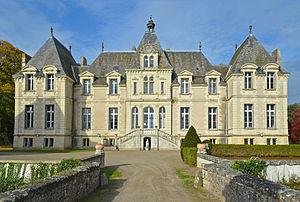
Château du Plessis-de-Vair - Anetz (Loire-Atlantique)
Le château du Plessis-de-Vair, dit « château de Vair », est situé à Anetz, dans la commune de Vair-sur-Loire, en Loire-Atlantique.
Anetz est une ancienne commune de l'Ouest de la France, située dans le département de la Loire-Atlantique, en région Pays de la Loire, devenue le 1ᵉʳ janvier 2016, une commune déléguée de la commune nouvelle de Vair-sur-Loire.